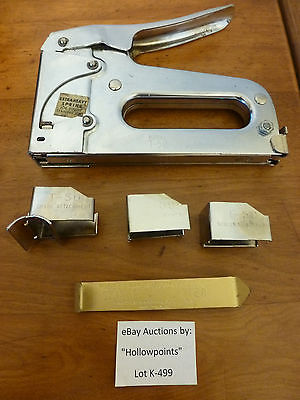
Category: stapler